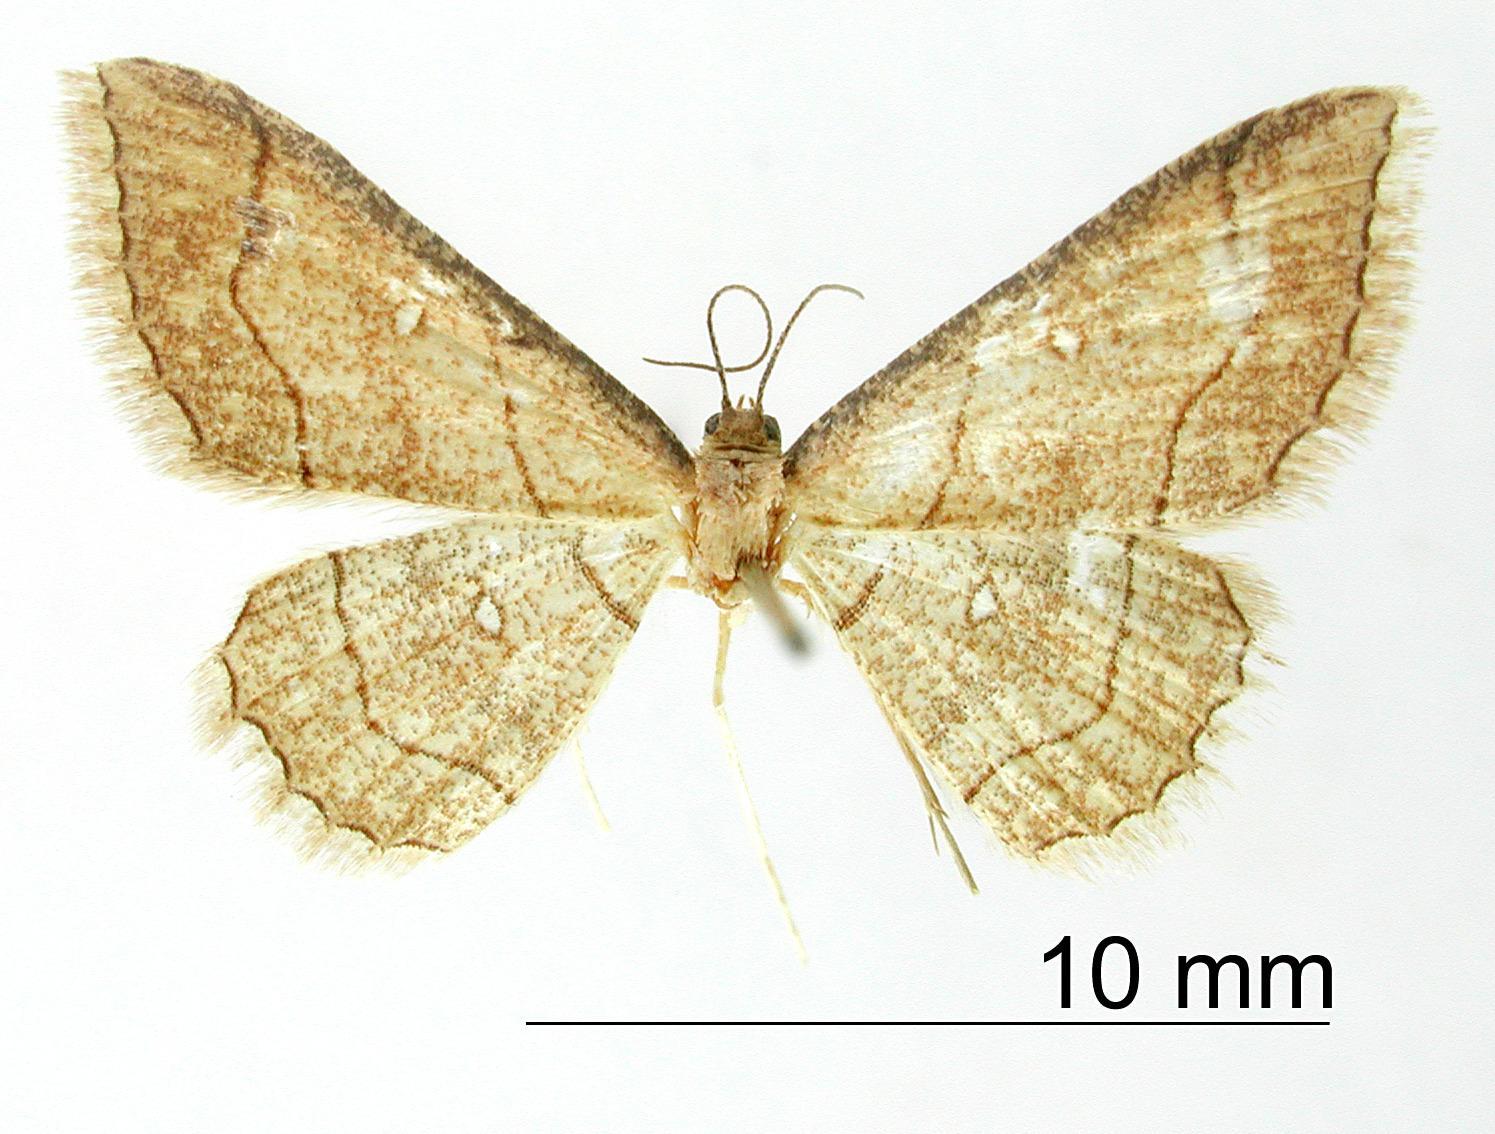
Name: Craspedia bilinearia
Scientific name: Craspedia bilinearia Schaus, 1901
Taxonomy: Animalia, Arthropoda, Insecta, Lepidoptera, Geometridae, Sterrhinae
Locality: Orizaba, Veracruz-Llave, Mexico